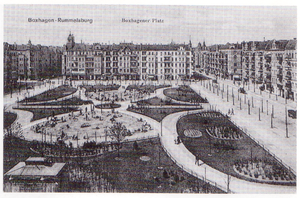
La Boxhagener Platz est une place publique à Berlin-Friedrichshain. D'une forme rectangulaire, elle est située entre la Grünberger Straße, la Krossener Straße, la Gärtnerstraße et la Gabriel-Max-Straße. Elle a la particularité de ne pas longer la rue éponyme, la Boxhagener Straße, mais de se trouver à un pâté de maisons au sud de celle-ci.